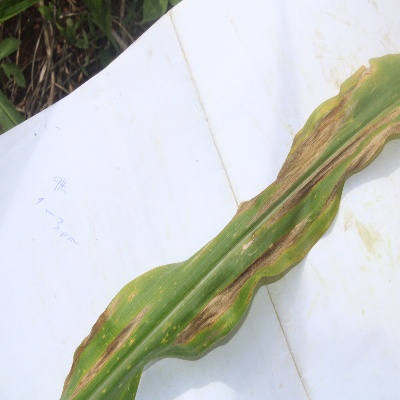
Crop: Maize
Condition: leaf blight